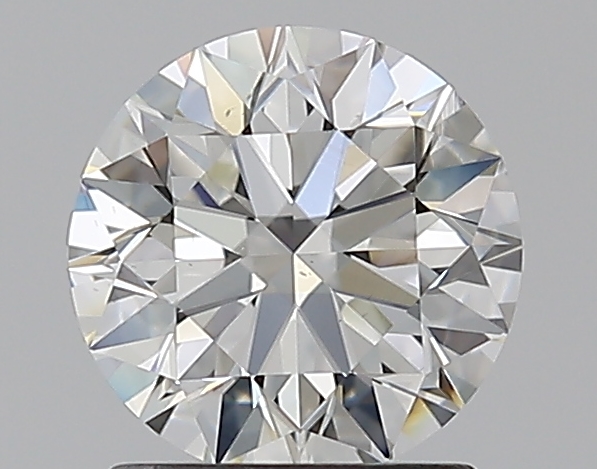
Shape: round
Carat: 1.25
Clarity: VS1
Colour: H
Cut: EX
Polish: EX
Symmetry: EX
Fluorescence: N
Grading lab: GIA
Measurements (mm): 6.81 x 6.86 x 4.27